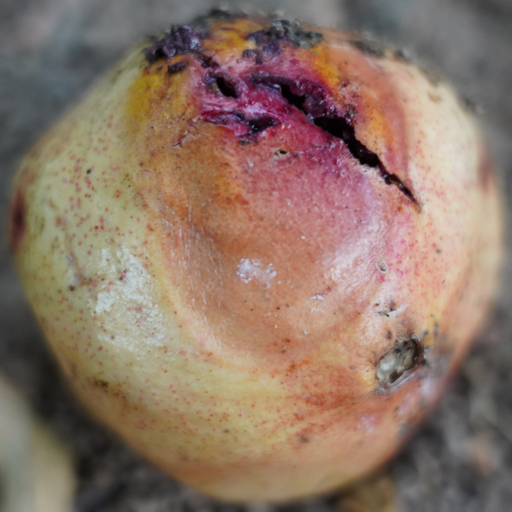
Label: Ectomyelois ceratoniae